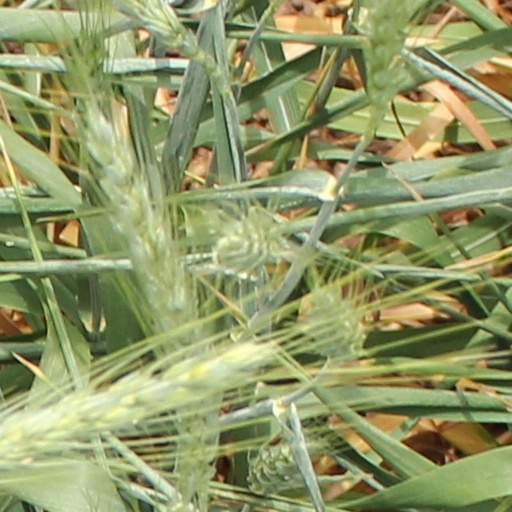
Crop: wheat